Clare Castle

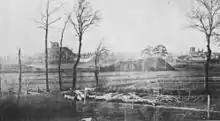
Photograph of Clare Castle from the south in 1860, shortly before the inner bailey was destroyed by the construction of the Great Eastern Railway

After Elizabeth de Clare's death, Clare Castle passed by marriage to the son of Edward III, Lionel of Antwerp, and again by marriage to the Mortimers of Wigmore. When Sir Edmund Mortimer acquired the castle in 1405, contemporaries reported it "in good repair and stocked". The subsequent years saw the Mortimers heavily involved in the Wars of the Roses; after Edmund's death in 1425, the castle passed to Richard of York and in turn, via his son Edward IV, to the Crown. Early in the reign of Edward IV, on 1 June 1461, the castle was part of a large estate gifted by the king to his mother, Cecily Neville, dowager Duchess of York, who did use the castle, but not as a main residence. Her half sister, Margaret Neville Scrope, resided in the castle until her death in 1463, and was buried at Clare Priory.